Hans Langsdorff

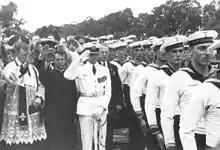
Langsdorff at the funeral of crew members who were killed in the battle

The Uruguayan authorities followed international treaties and, although granting an extra 72 hours stay over the normal 24 hours, required that "Admiral Graf Spee" leave port by 20:00 on 17 December 1939 or else be interned for the duration of the war. Langsdorff sought orders from Berlin, and was given instructions that the ship was not to be interned in Uruguay (which was sympathetic to Britain), or to be allowed to fall into enemy hands, but he was given no directive as to what action to take. He therefore considered that he could try to take the ship to the friendlier Buenos Aires in Argentina although it was thought that the channel was not sufficiently deep for the ship; he could take the ship out to sea to battle the British forces again (British propaganda was trying to persuade people that a large British force already lay in wait for him—though in fact it would not be able to arrive for five days); or he could scuttle his ship. He decided to scuttle, largely to spare his crew further casualties. At the limit of Uruguayan territorial waters she stopped, and her crew was taken off by Argentine barges. Shortly thereafter, planted charges blew up "Admiral Graf Spee" and she settled into the shallow water (today she has settled in the mud and lies in 7–8 metres of water, depending on the tide).